Violine

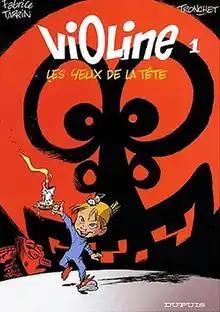
Cover of "Violine" #1 (2001)

Violine is a Franco-Belgian comic book series, as well as the name of its main character, created by writer Didier "Tronchet" Vasseur and artist Fabrice Tarrin for "Spirou" magazine.